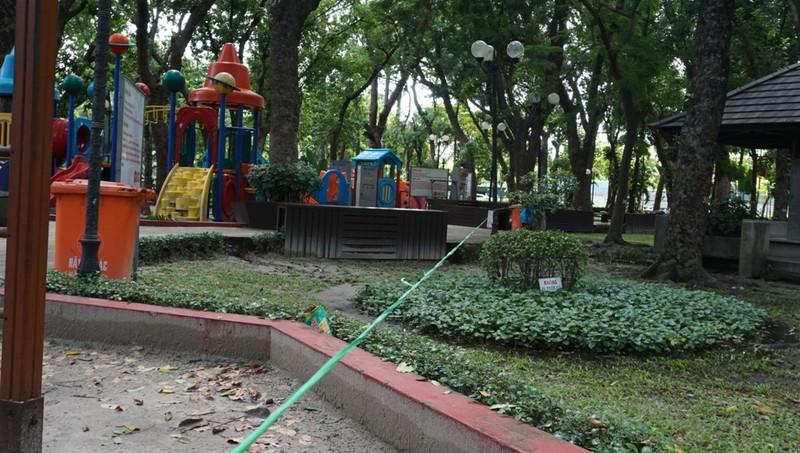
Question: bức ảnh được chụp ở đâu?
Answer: bức ảnh được chụp ở trong một công viên